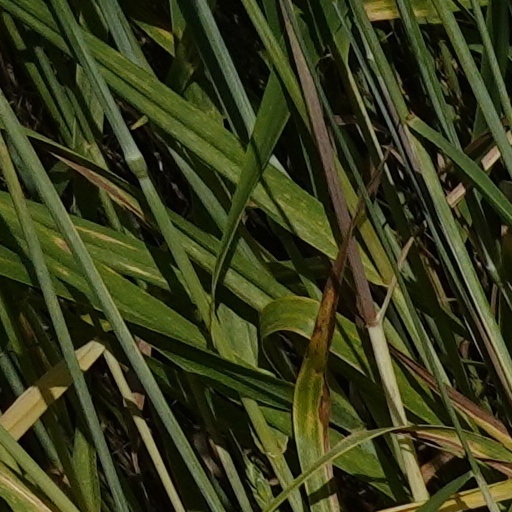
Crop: wheat